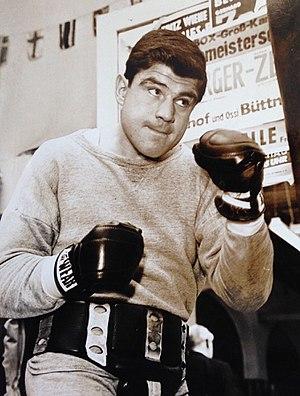
Karl Mildenberger est un boxeur allemand né le 23 novembre 1937 à Kaiserslautern et mort le 5 octobre 2018 dans la même ville.